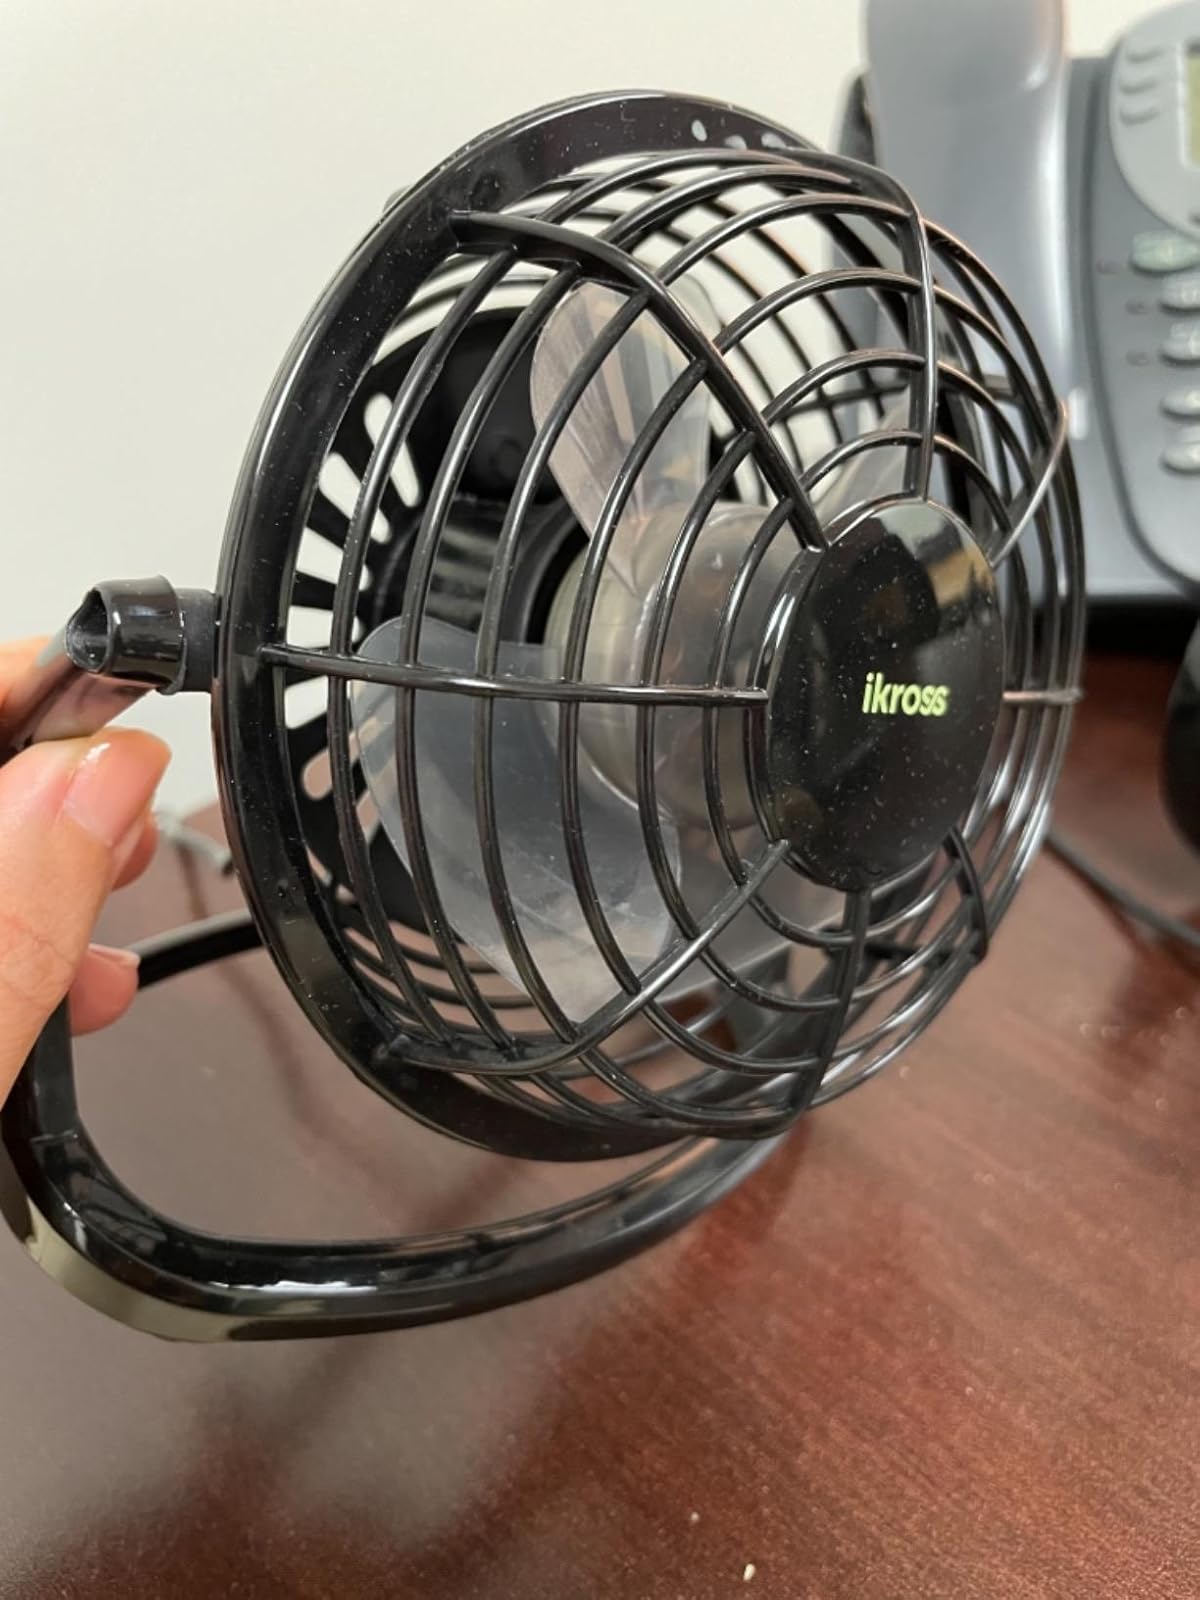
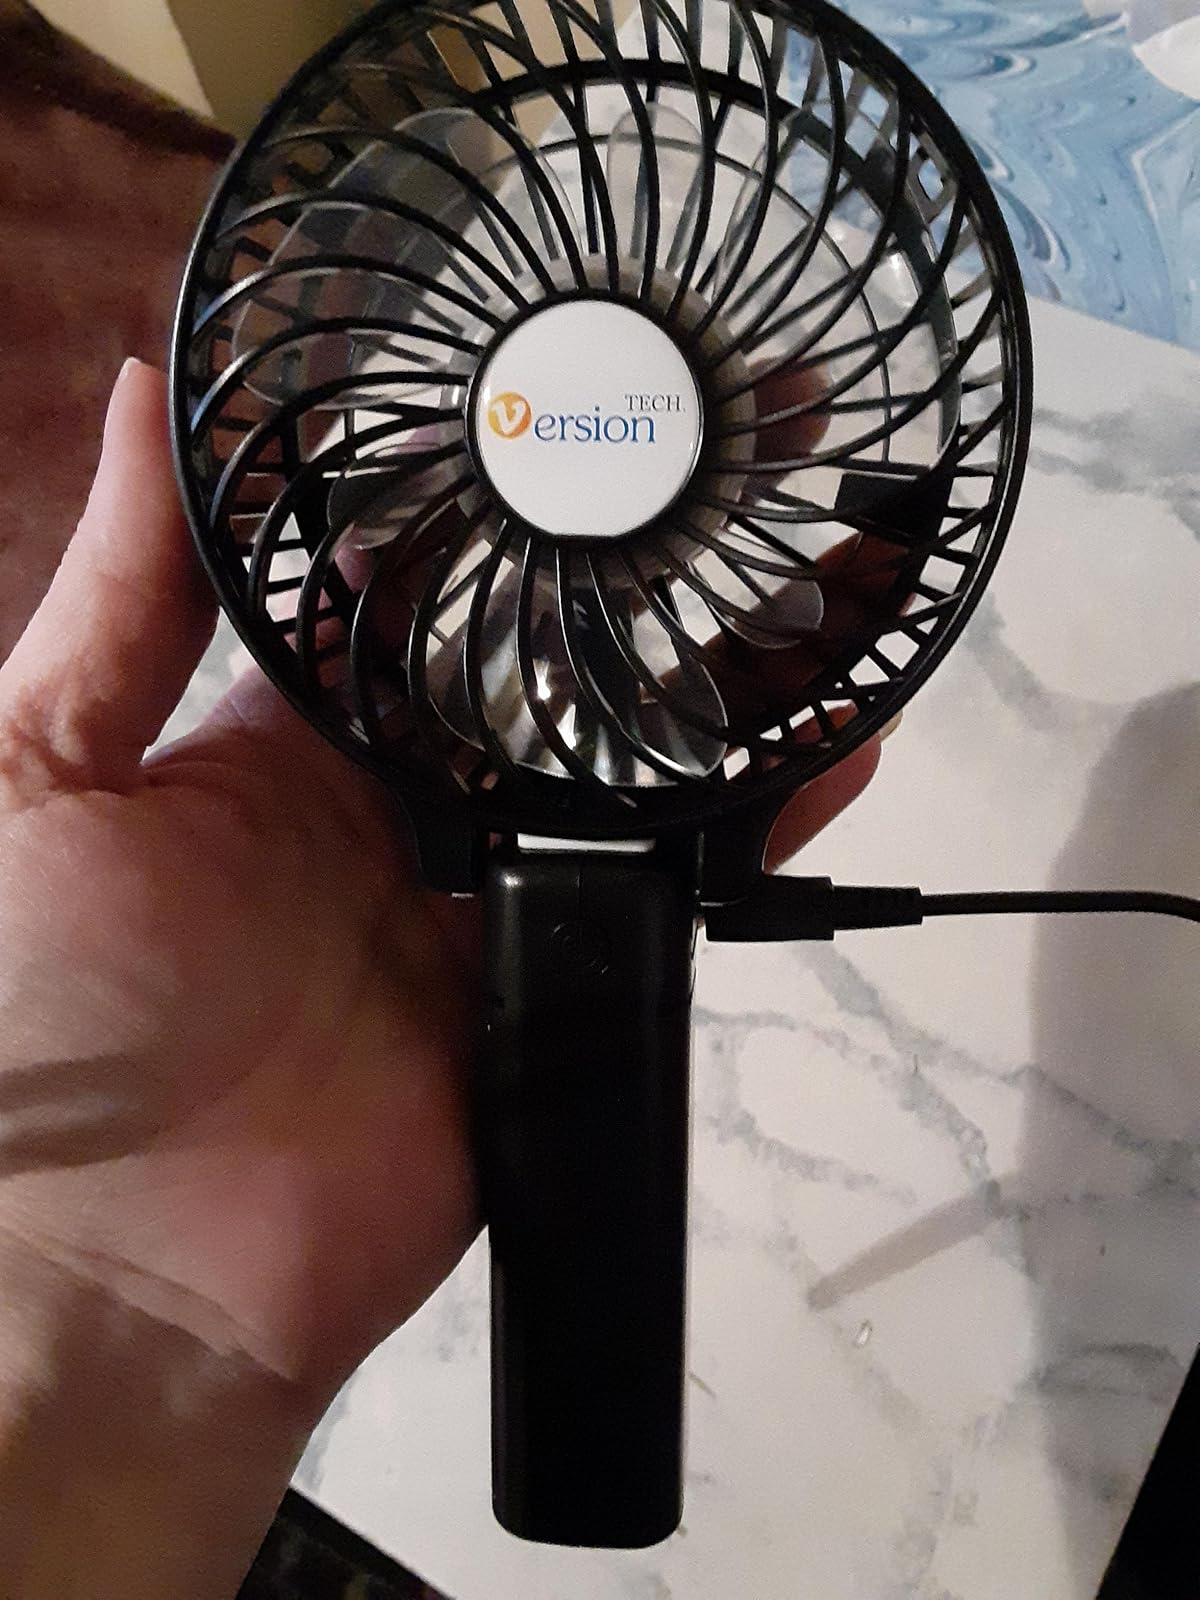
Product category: fan
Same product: no